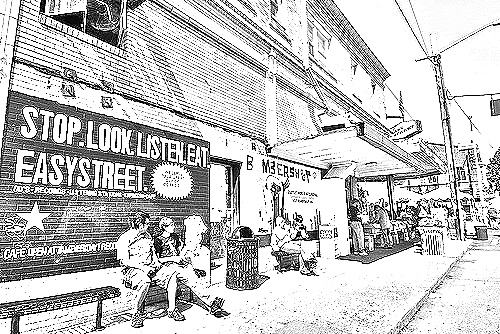
Portrait style: Sketch Portrait